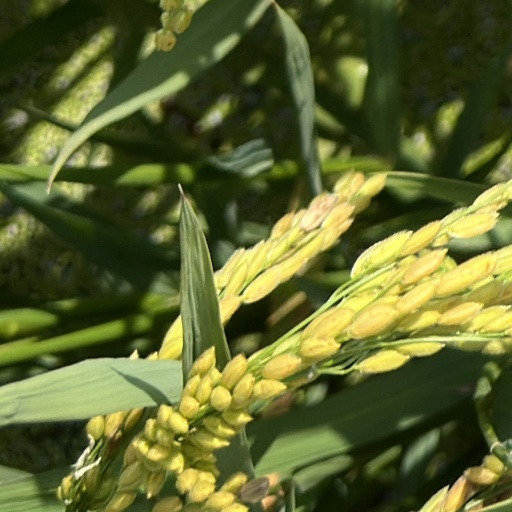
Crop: rice